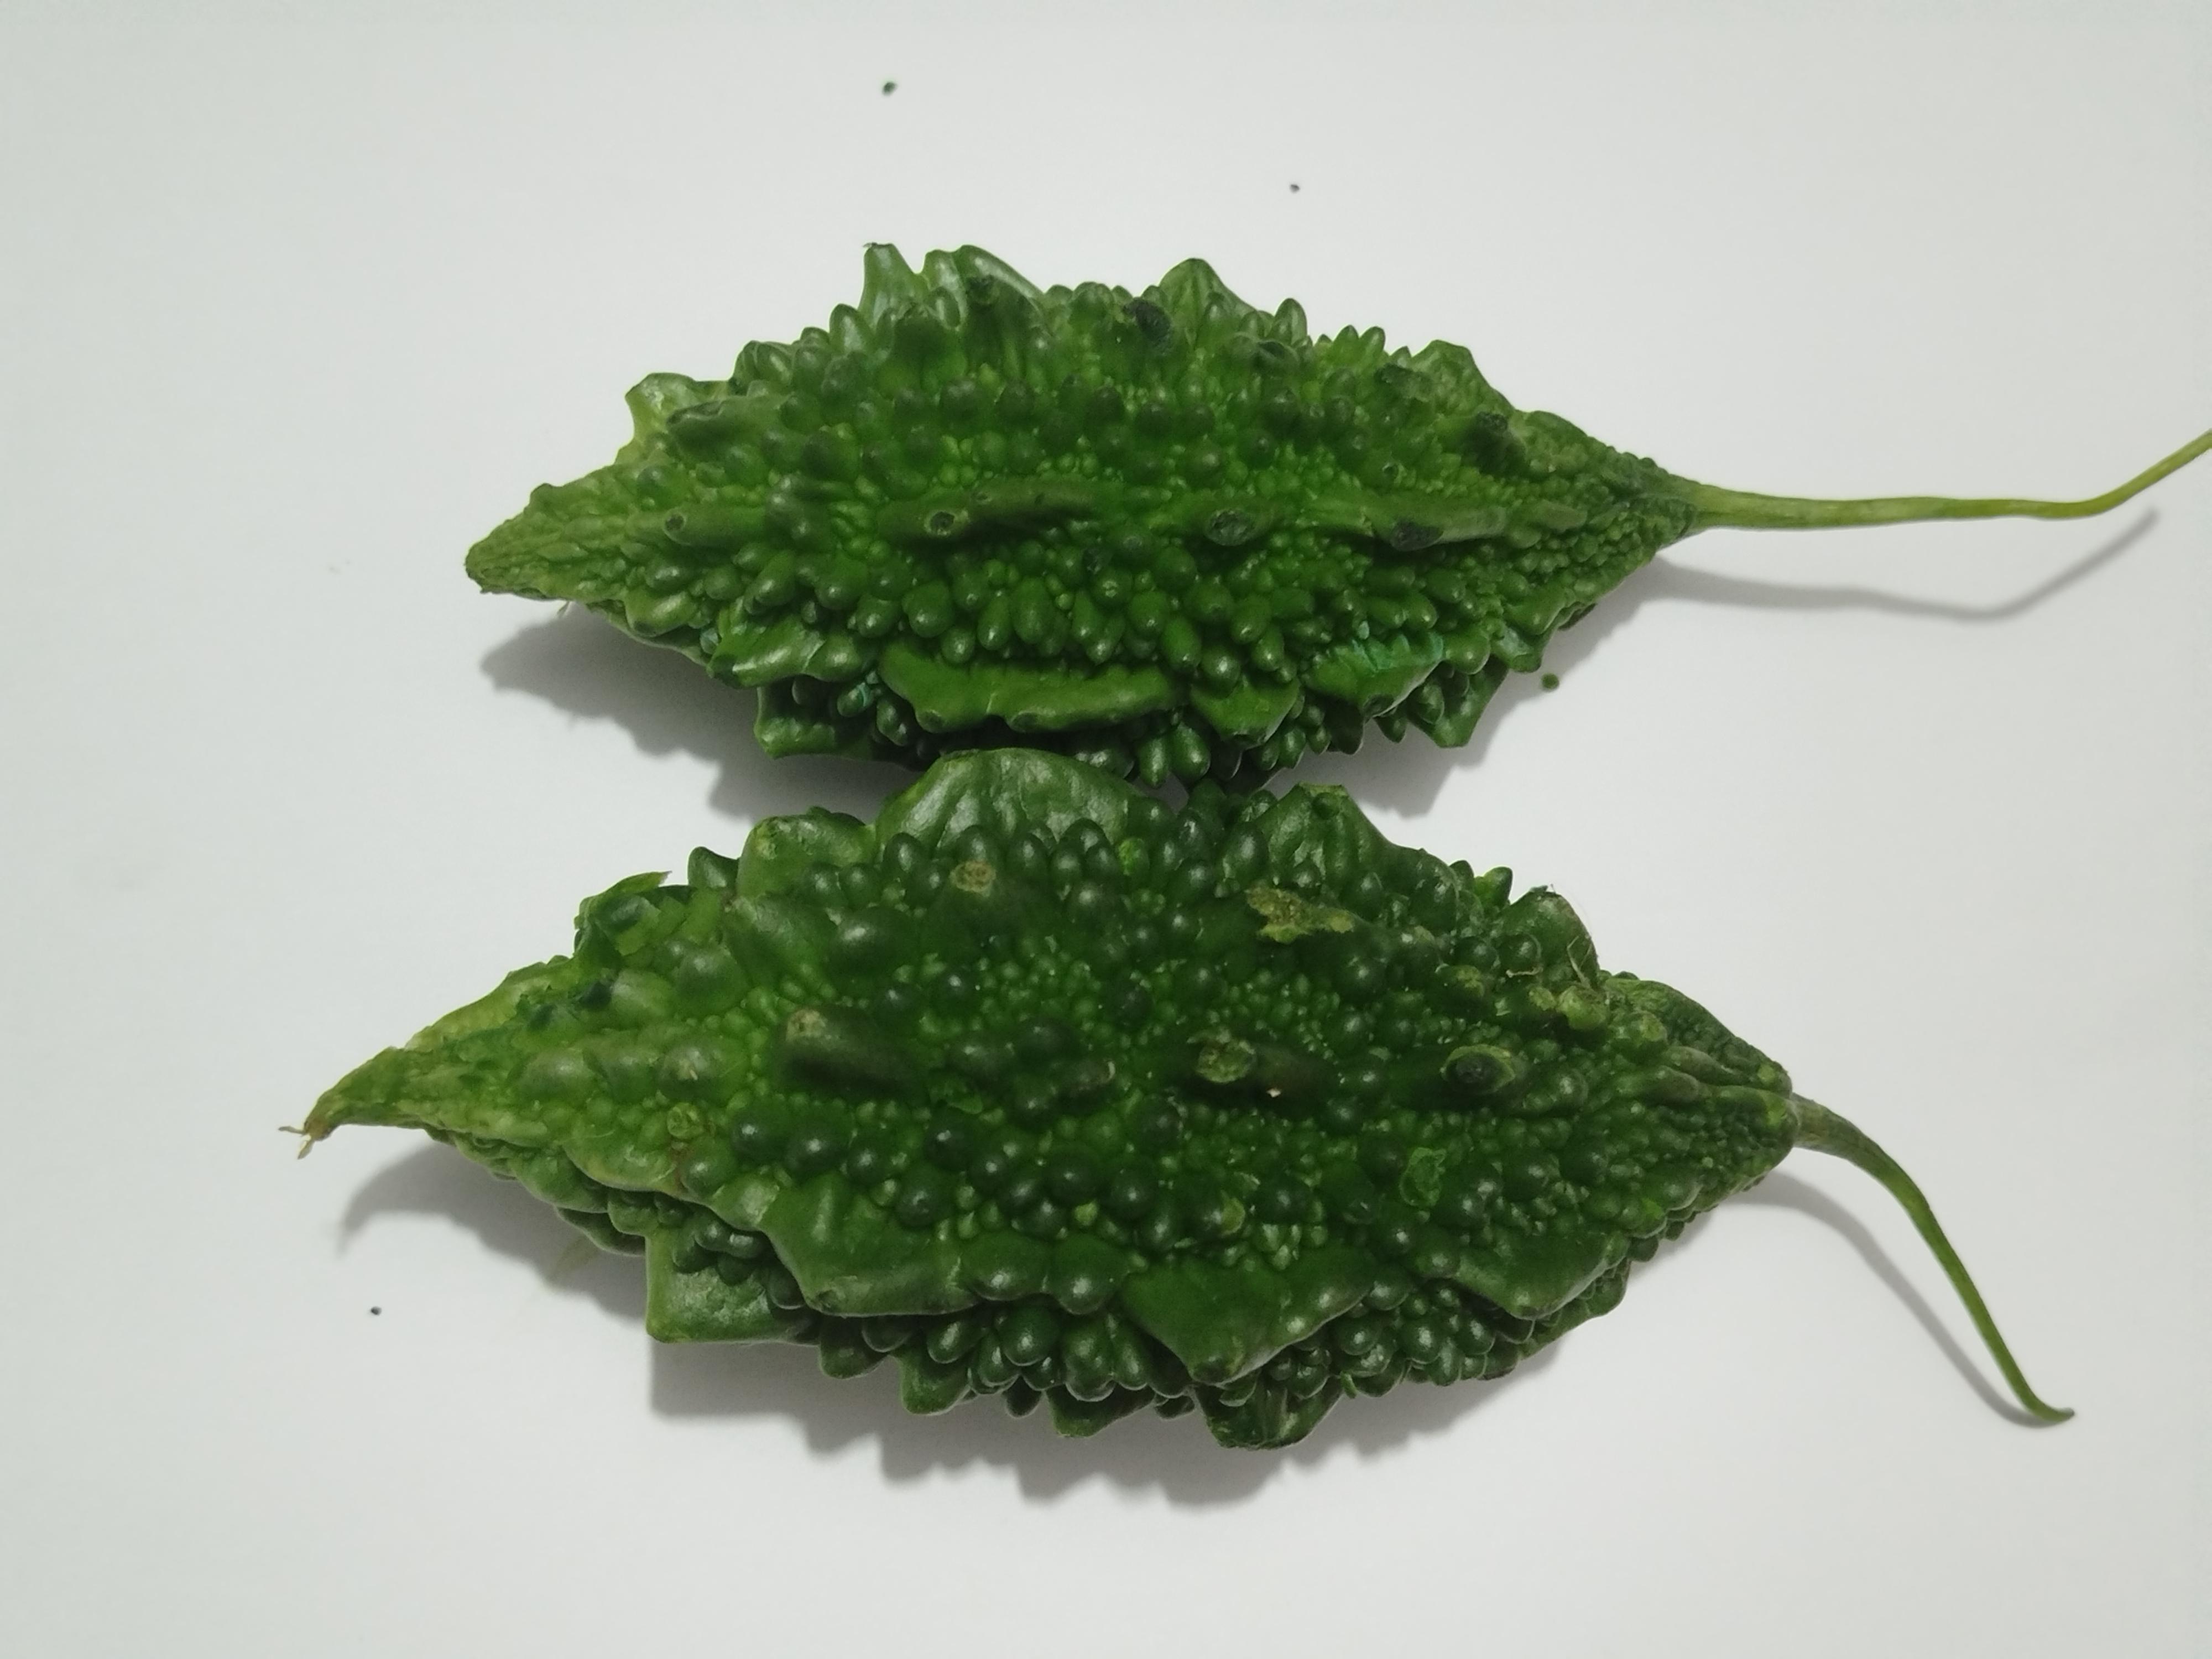
Label: Bitter melon